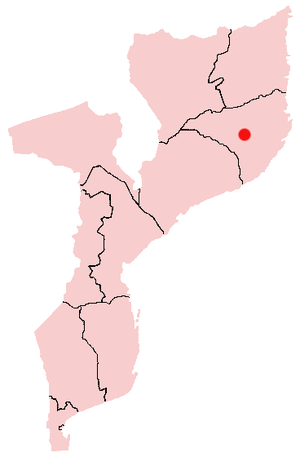
Nampula
Nampulas beliggenhed
Nampula er hovedbyen i provinsen Nampula i Mozambique. Byen har en befolkning på 471.717, noget som gør den til den største by i det nordlige Mozambique. Her ligger Mozambiques nationale etnografiske museum, et marked, en domkirke og en moske.